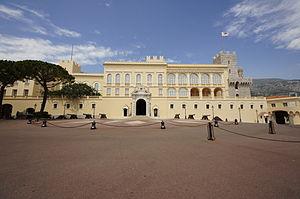
Palais Princier de Monaco
Le palais de Monaco, communément appelé le Palais princier, est la résidence officielle du prince de Monaco depuis 1297. Il est situé en haut du rocher de Monaco, quartier le plus ancien de la principauté de Monaco, surplombant la mer Méditerranée de soixante mètres.